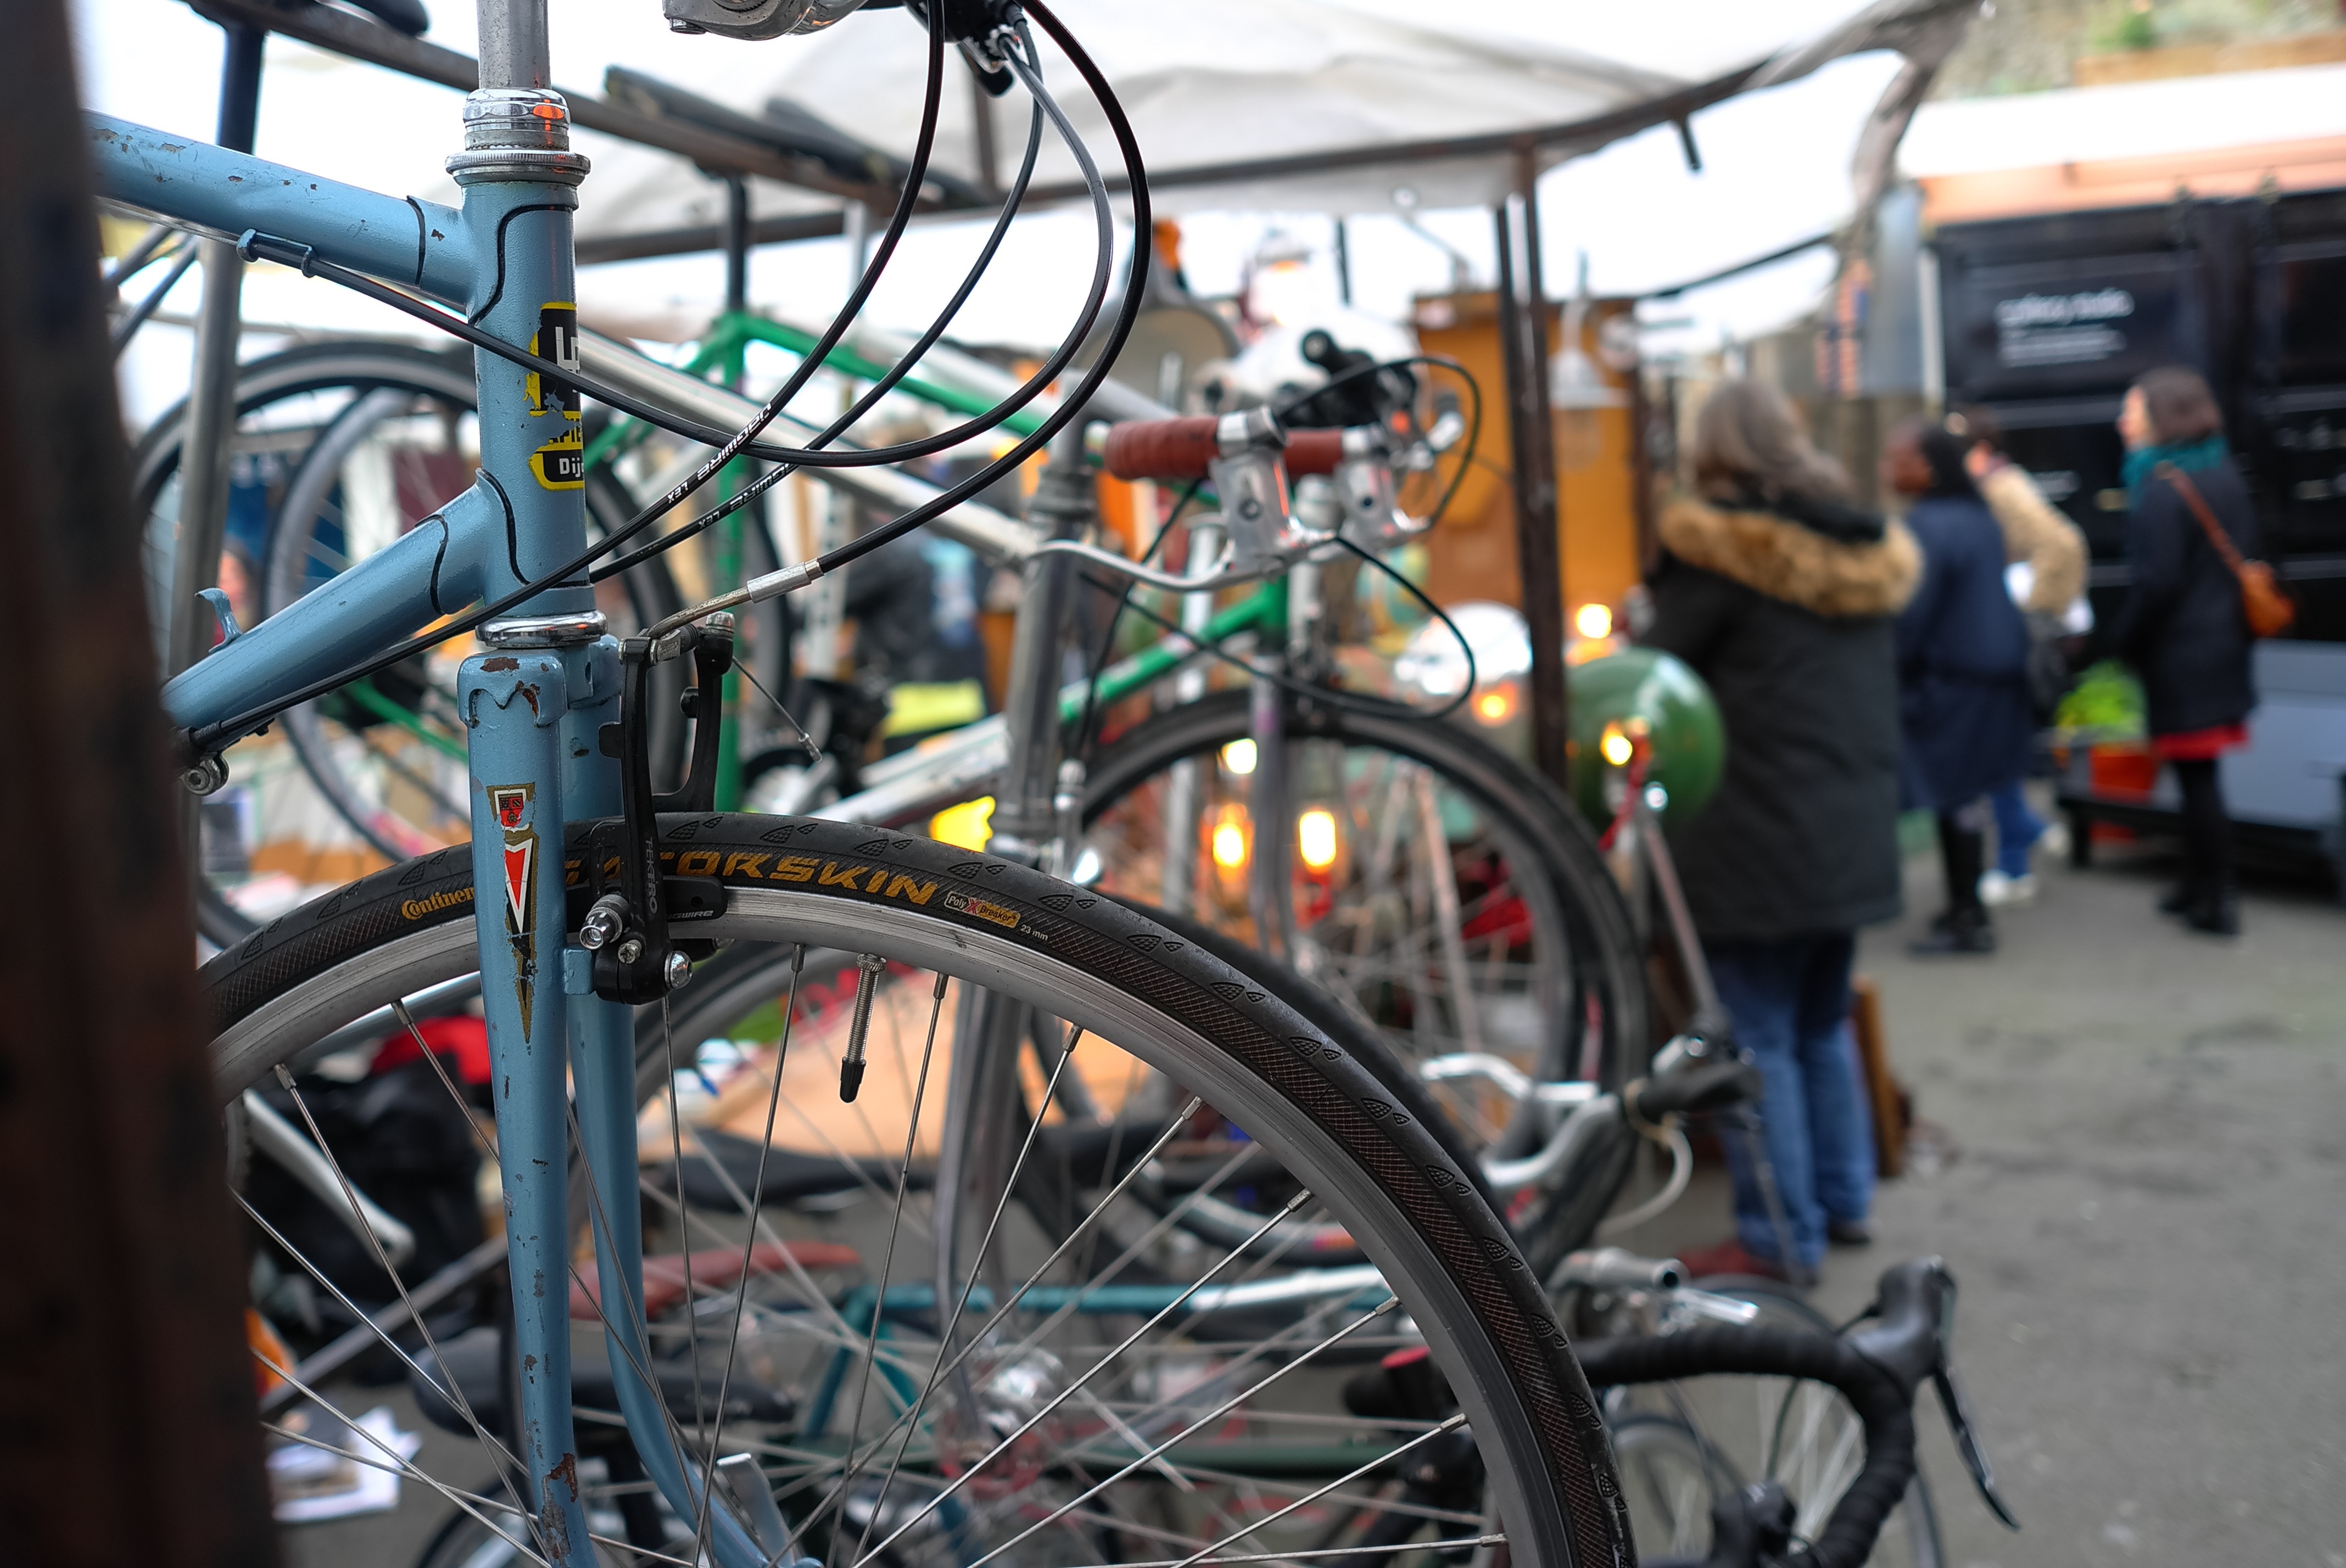
wheel, bicycle, vehicle, sports equipment, mountain bike, land vehicle, road bicycle, endurance sports, racing bicycle, bicycle mechanic